Titan submersible implosion

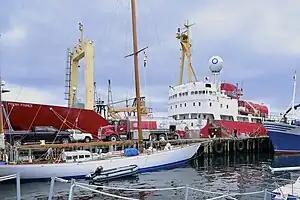
(pictured in 2018) transported "Titan" and the expedition's crew to the dive site above the wreck of "Titanic".

Formerly known as "Cyclops 2", "Titan" was a five-person submersible vessel operated by OceanGate Inc. The , vessel was constructed from carbon fibre and titanium. The entire pressure vessel consisted of two titanium hemispheres (domes) with matching titanium interface rings bonded to the internal diameter, carbon fibre-wound cylinder. One of the titanium hemispherical end caps could be detached to provide the hatch and was fitted with a acrylic window. In 2020, Rush said that the hull, originally designed to reach below sea level, had been downgraded to a depth rating of after demonstrating signs of cyclic fatigue. In 2020 and 2021, the hull was repaired or rebuilt. Rush told the "Travel Weekly" editor-in-chief that the carbon fibre had been sourced at a discount from Boeing because it was too old for use in the company's airplanes. Boeing stated they have no records of any sale to Rush or to OceanGate. OceanGate had initially not sought certification for "Titan", arguing that excessive safety protocols hindered innovation. Lloyd's Register, a ship classification society, refused OceanGate's request to class the vessel in 2019.